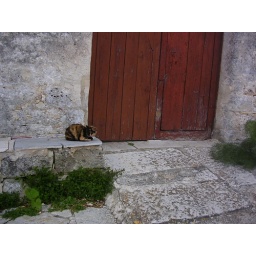
cat by a door